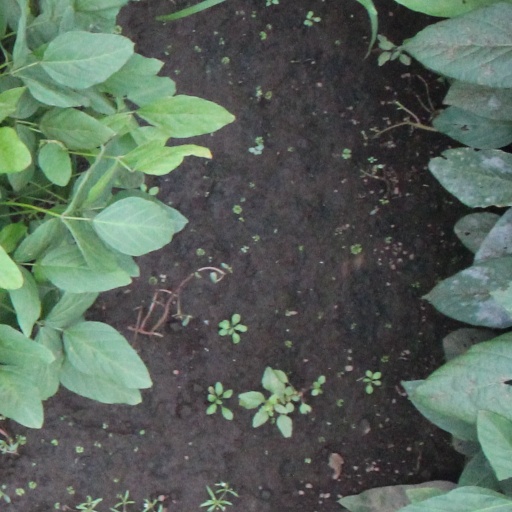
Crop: soybean